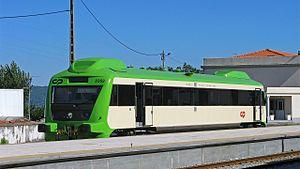
La série 0350 est une série d'autorails des CP, les chemins de fer portugais, résultant de la modernisation des autorails de la série 0300.